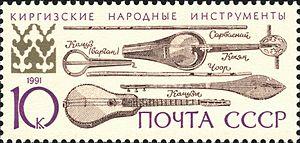
La musique kirghize est typiquement liée aux bardes akyns kirghizes qui placent le Kirghizistan dans la grande aire traditionnelle des nomades turcophones vivant dans les steppes de l'Asie centrale. Elle serait l'héritière directe d'une tradition de conteurs musiciens remontant aux Huns. Très proche des musiques kazakhe et turkmène avec lesquelles elle partage certains instruments et traditions chamaniques, elle se démarque toutefois des musiques de traditions musulmanes, influencées par le système du maqâm. Du fait de la présence soviétique, des éléments d'harmonie occidentale ont pénétré le folklore de ce territoire.